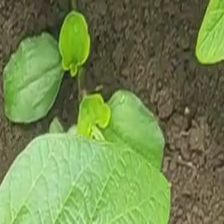
Weed species: Kena_(Commplina_benghalensio)